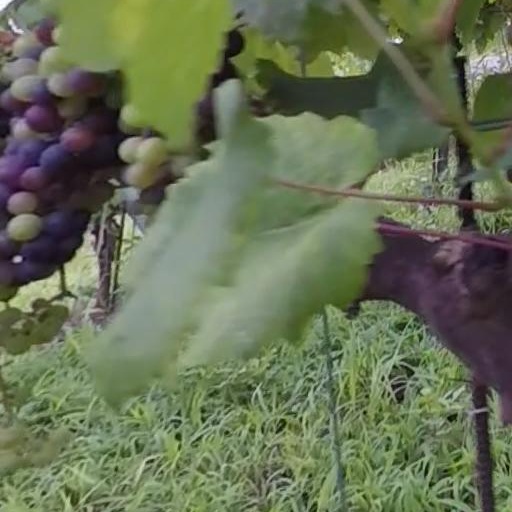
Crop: grape